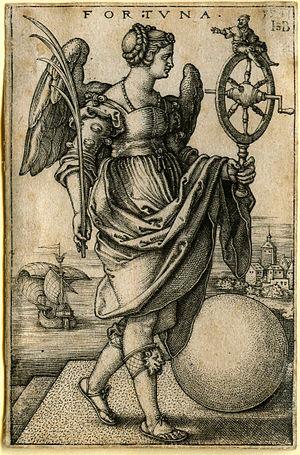
Ammien Marcellin, né vers 330 à Antioche-sur-l'Oronte et mort vers 395 probablement à Rome, est l'un des plus importants historiens de l'Antiquité tardive avec Procope de Césarée. Quoique d'origine grecque, il a écrit en latin et a été le dernier grand historien de l'Antiquité à utiliser cette langue. C'est aussi l'un des derniers auteurs païens d'importance.